Mykhailo Tsymbaliuk

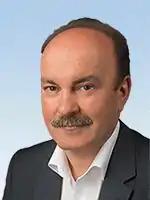
Official portrait of Tsymbaliuk as a People's Deputy of Ukraine

In the 2019 Ukrainian parliamentary election, Tsymbaliuk was successfully elected as a People's Deputy of Ukraine, placed 15th on Batkivshchyna's party list. He is first deputy chairman of the Verkhovna Rada Committee on Social Policy and Protection of Veterans' Rights.